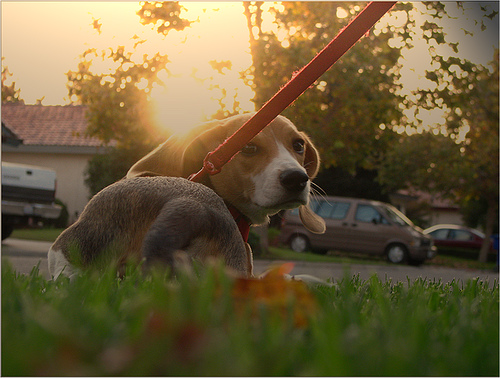
Animal: dog
Breed: beagle